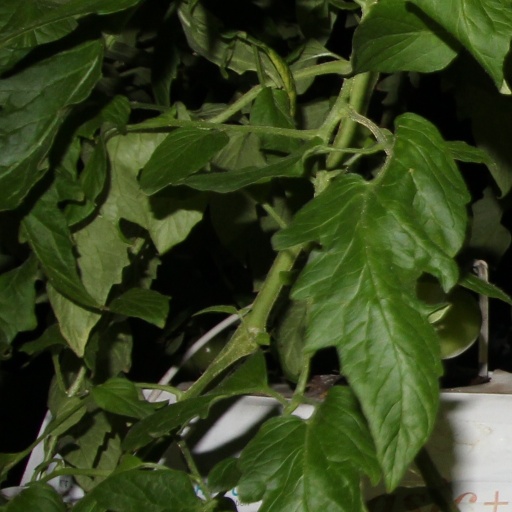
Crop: tomato